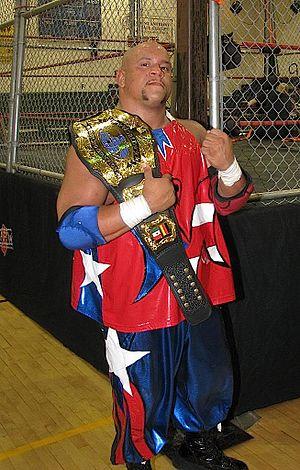
Daniel Lopez est un lutteur professionnel Américain, mieux connu sous son nom de ring, Dan Maff, actuellement sous contrat avec la Ring of Honor, où il a remporté les ceintures par équipe à deux reprises.